Aminatou Haidar

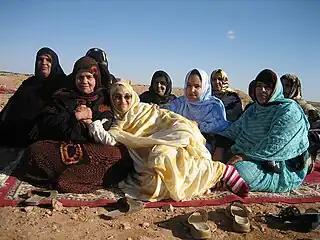
Aminatou Haidar with friends in Lemleihess (Western Sahara), after her release from prison (18 January 2006)

On 17 June 2005, Aminatou Haidar was attacked by the Moroccan police on her way to a demonstration in El Aaiún for the Western Sahara Independence Intifada. After admission to Belmehdi Hasan hospital and receiving twelve stitches for a head injury, she was arrested on charges of "participation in violent protest activities and incitement" and "belonging to an unauthorized association". She was then held in El Aaiún's Black Prison. She reportedly went on hunger strike from 8 August to 29 September to demand an investigation into torture allegations by fellow Saharawi detainees Houssein Lidri and Brahim Noumria as well as improved conditions of detention.